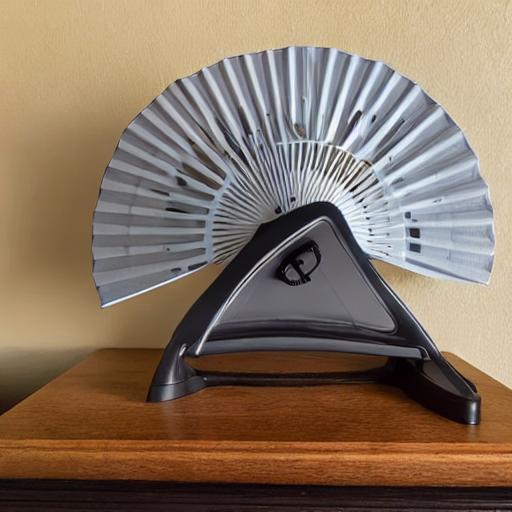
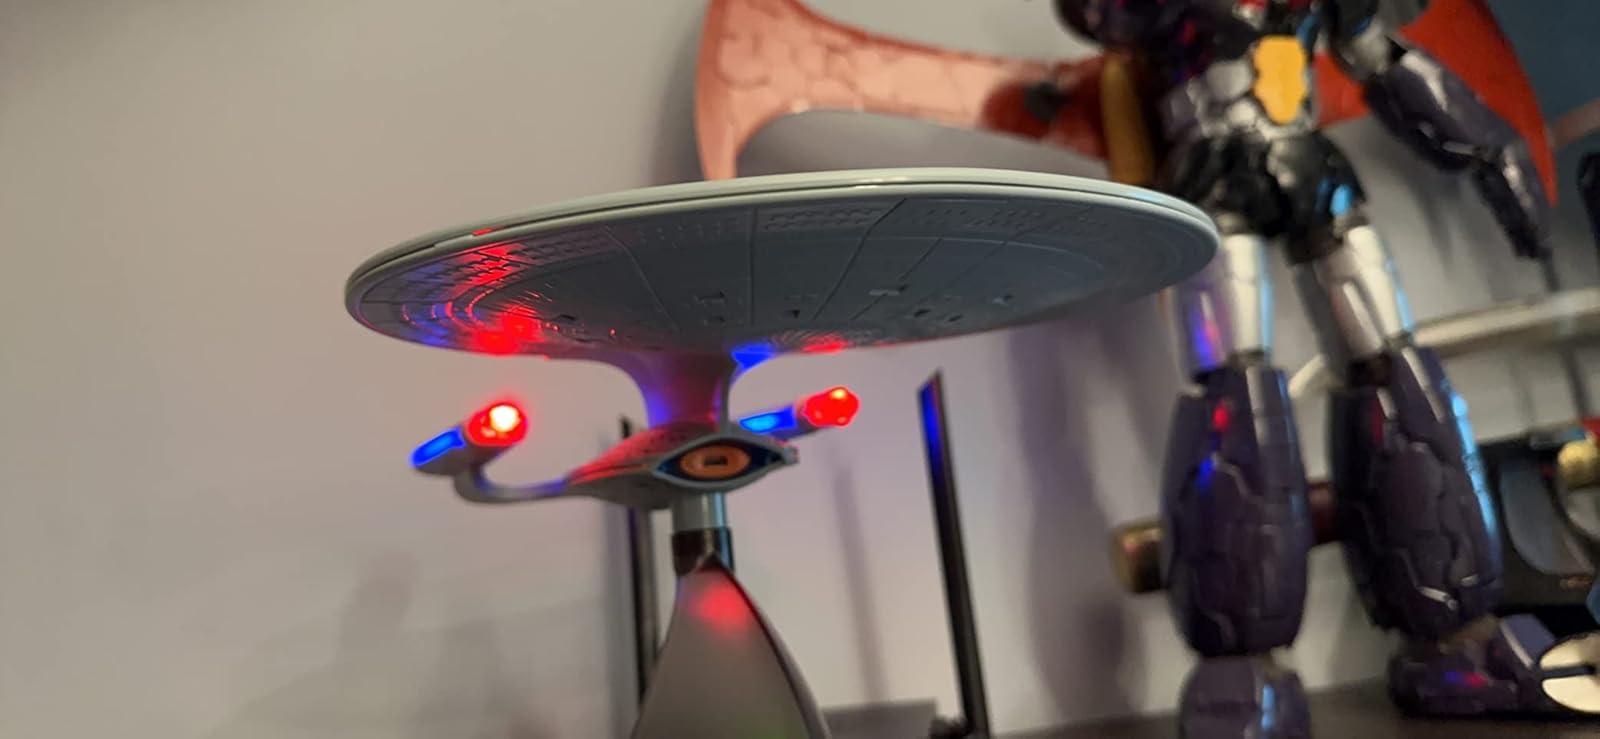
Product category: fan
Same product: no